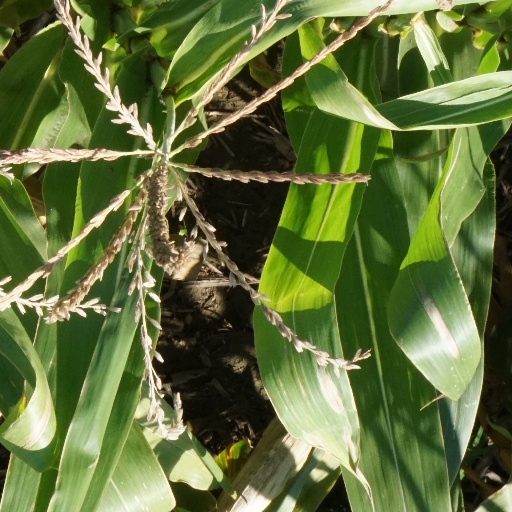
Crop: maize; corn